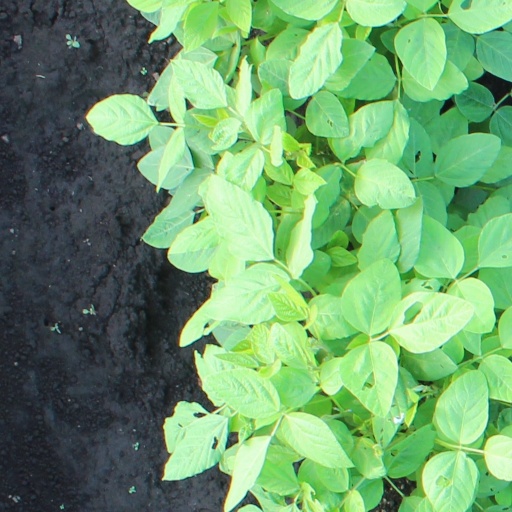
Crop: soybean